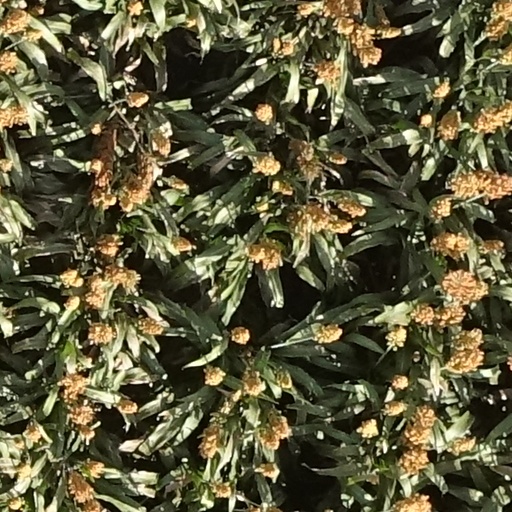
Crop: sorghum